Easter whip

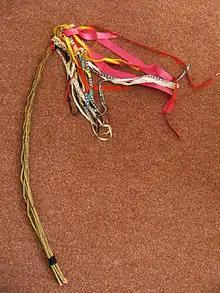
Czech "Pomlázka" (handmade whip)

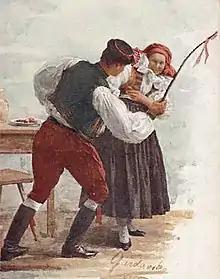
A "Pomlázka" in use; by Marie Gardavská (1871–1937)

In the Czech Republic, Slovakia, and some parts of Hungary, the Easter whip is used as part of a tradition in which females are whipped with a decorated willow branch—and/or splashed with water—on Easter Monday.